Titan A/S

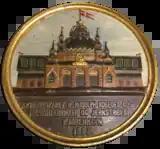
Cast iron advertisement sign from Rudolph Kofoed's Machine Factory

H. Rudolph Koefoed (1828-1915) established a machine factory in 1856 which was converted into a limited company ("aktieselskab") in 1883. The company was in 1888 merged with S.C. Haubergs Maskinfabrik, a machine factory started on Tagensvej by Sophus Christoper Hauberg in 1885, under the name A/S Koefoed & Hauberg. Both factory sites were continued with Hauberg as the managing director.